Little Ouse, Cambridgeshire

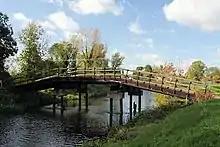
Road bridge at Little Ouse

Little Ouse is a hamlet in Littleport parish, East Cambridgeshire, England, about north-east of Littleport village. It lies on the left bank of the River Little Ouse, which here marks the boundary between Cambridgeshire and Norfolk.